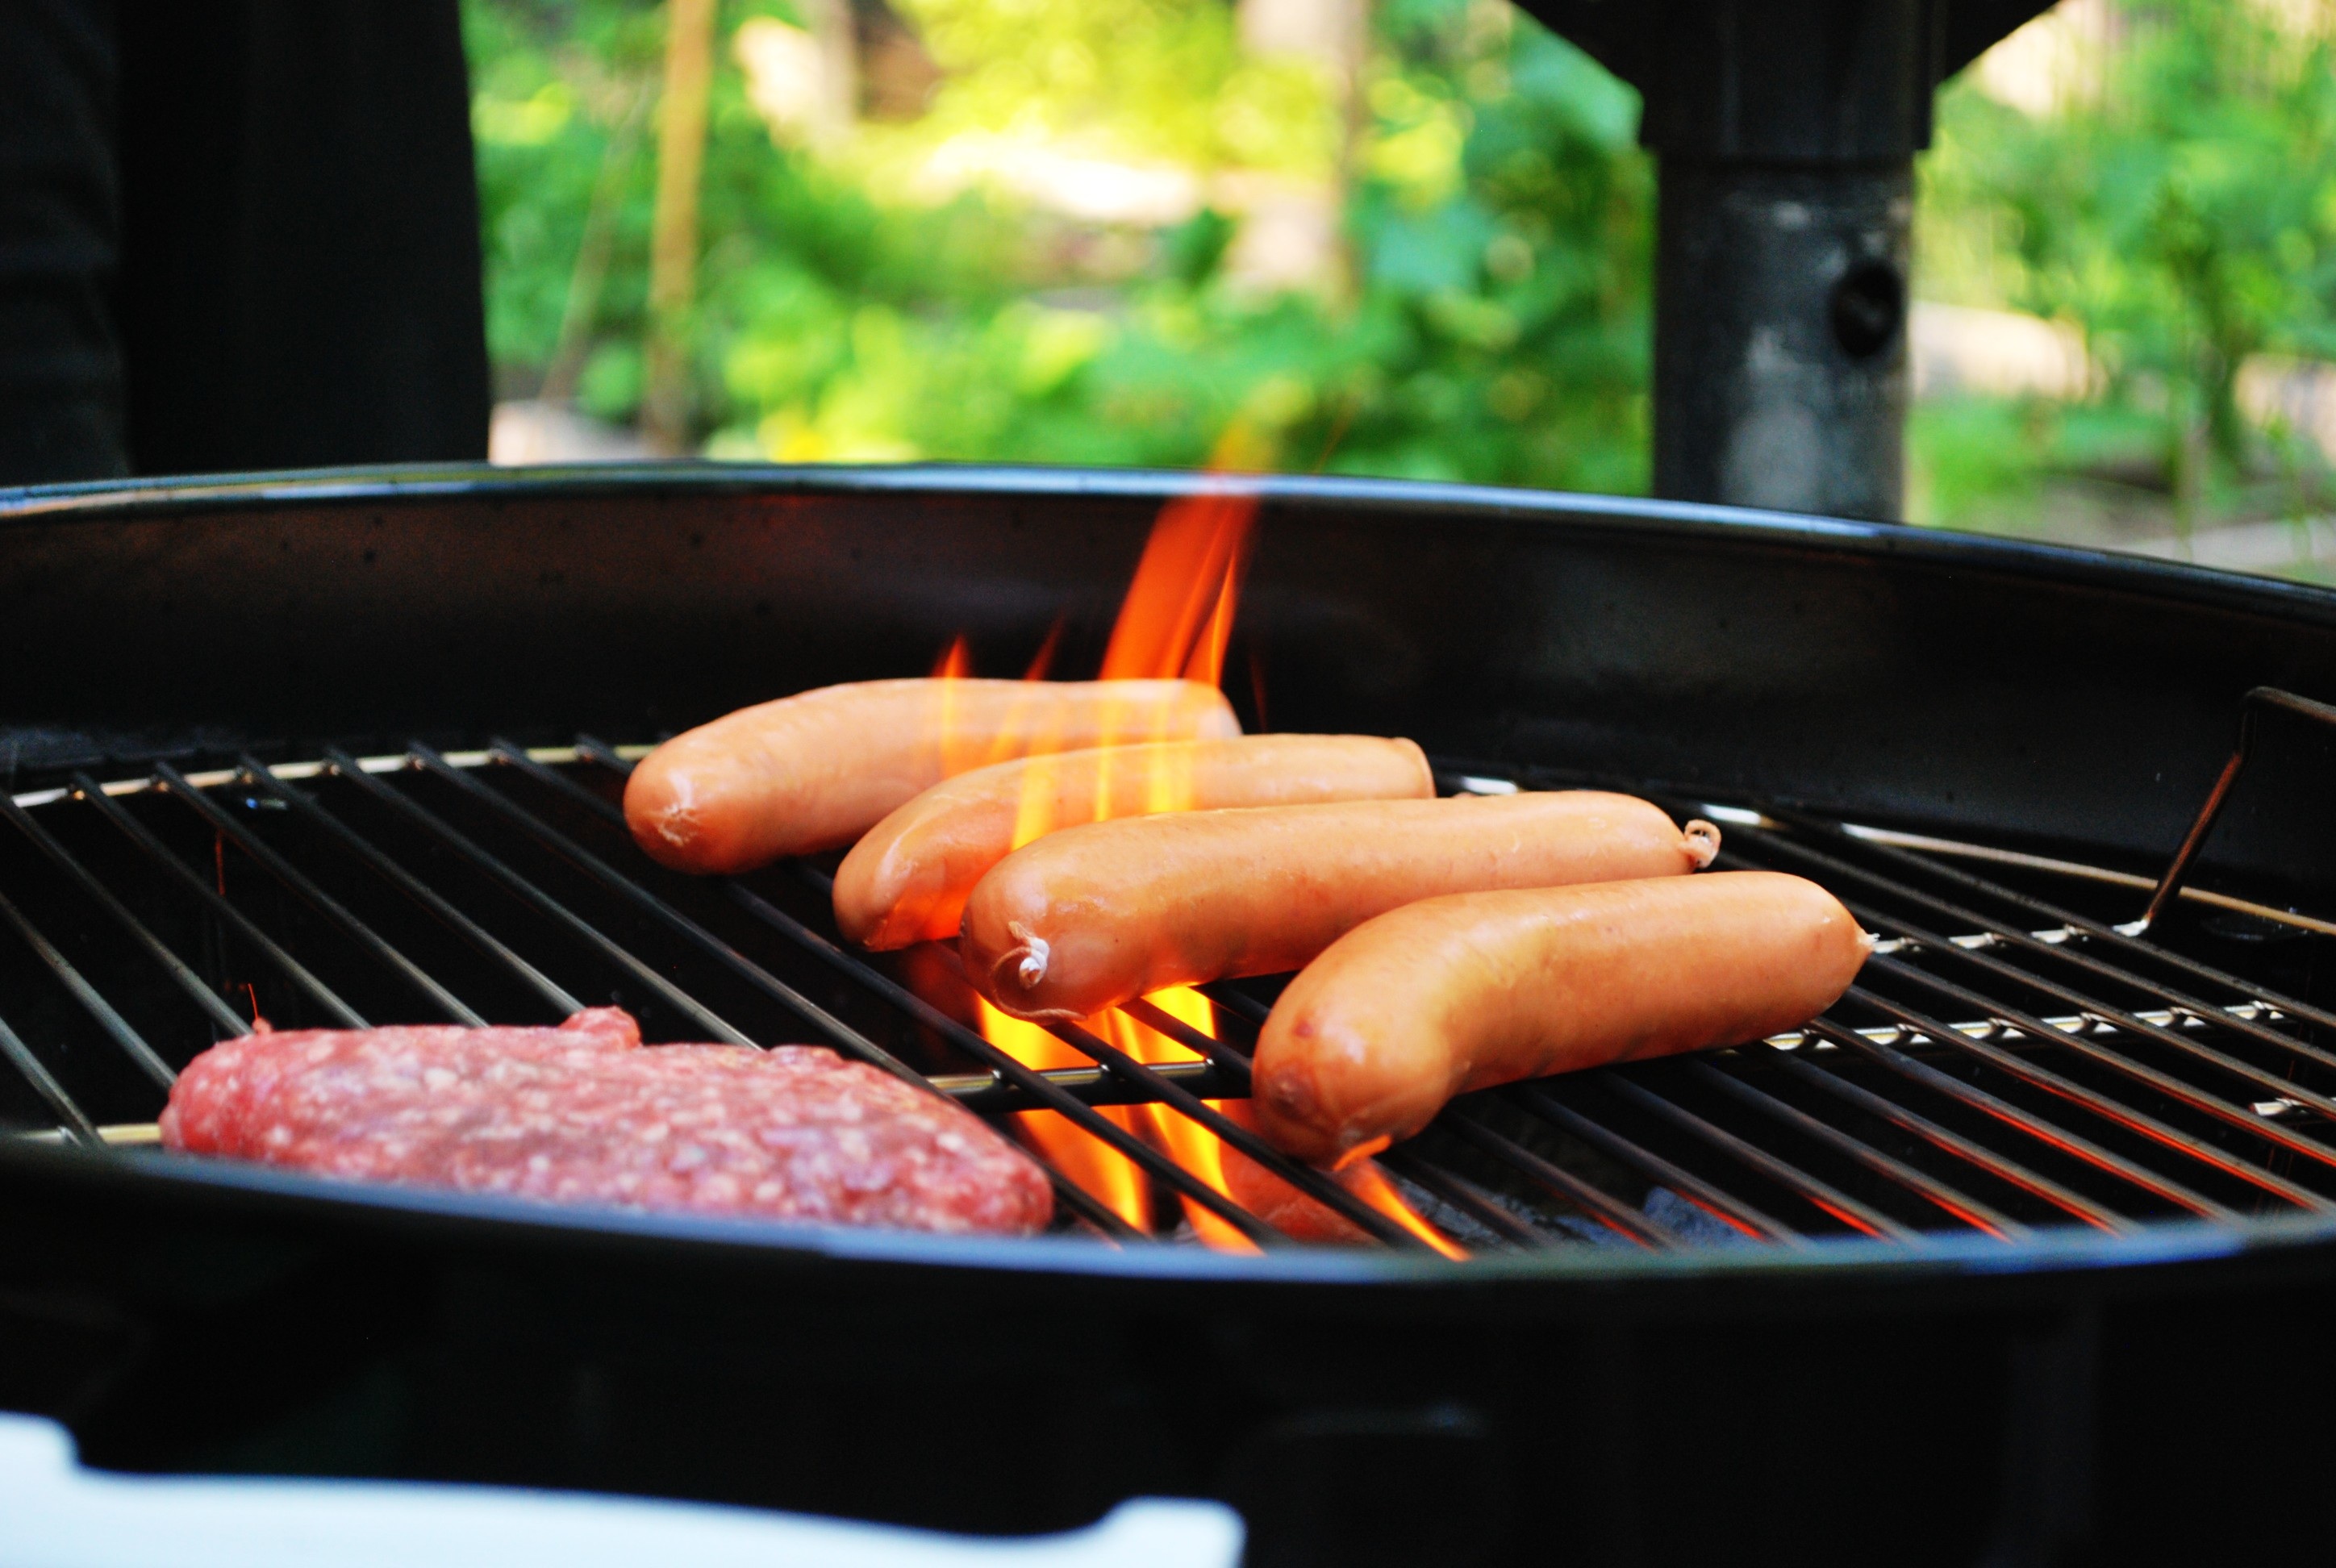
dish, meal, food, cooking, meat, barbecue, cuisine, asian food, roasting, grilling, barbecue grill, yakiniku, human action, outdoor grill